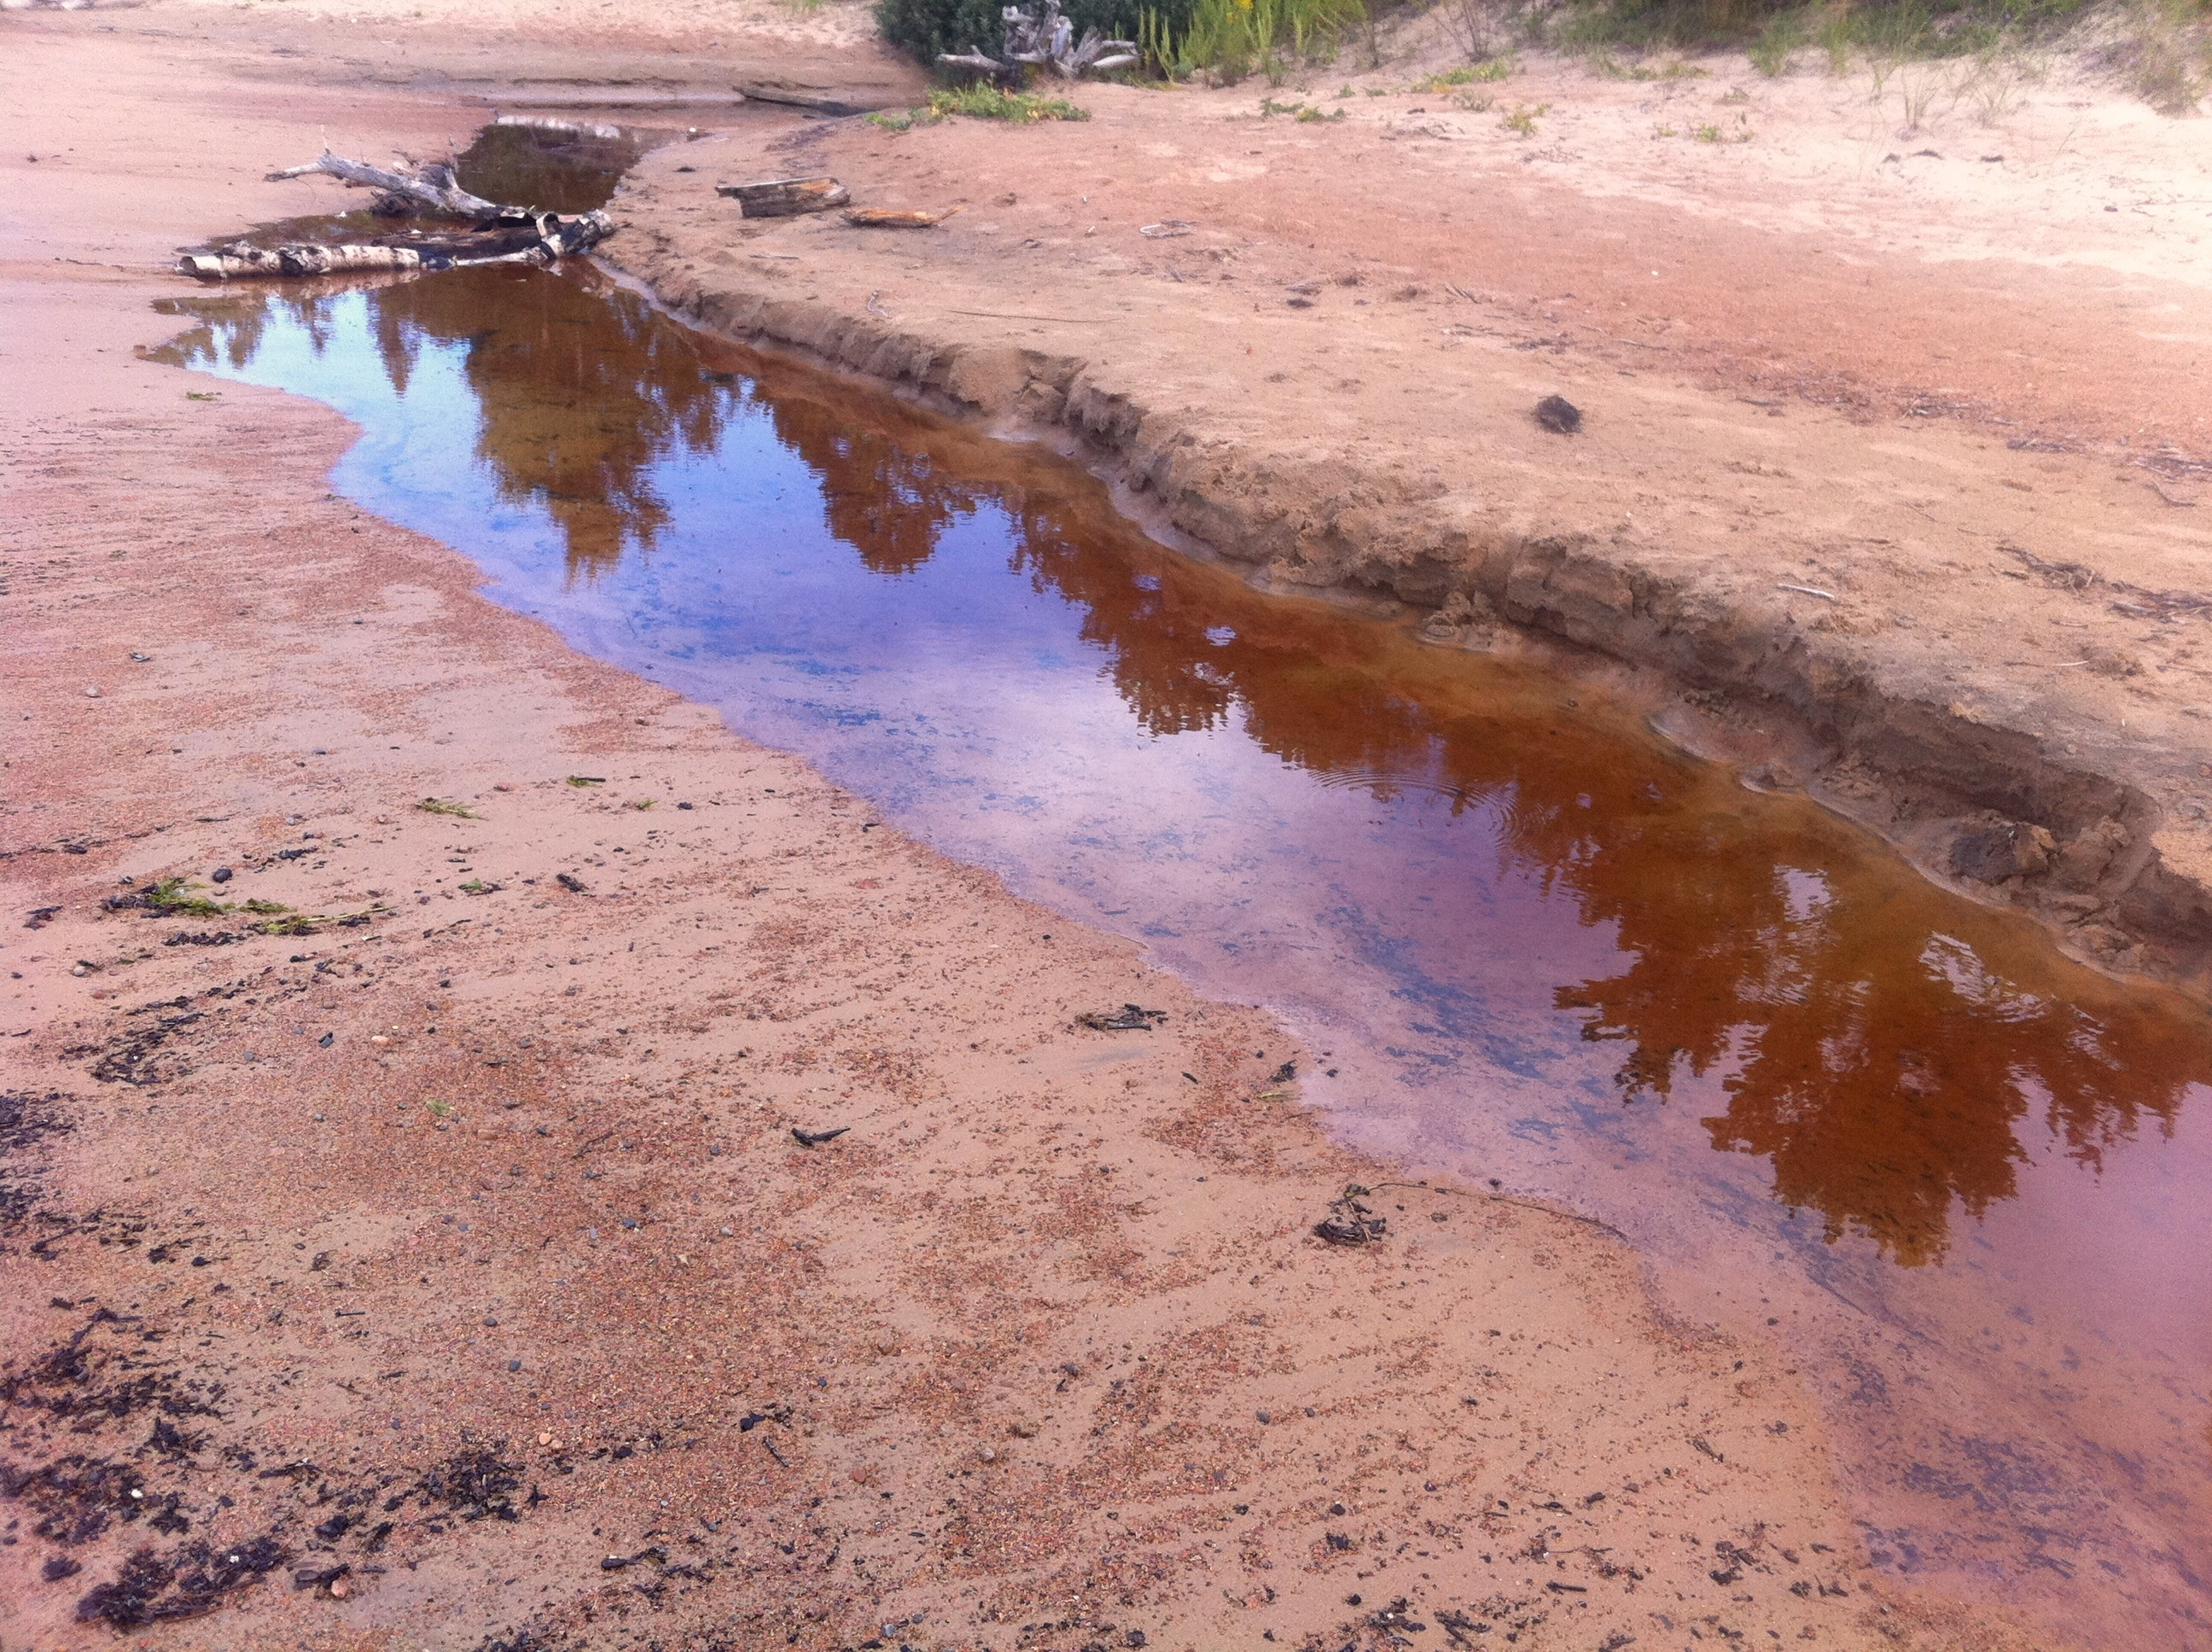
water, river, reflection, mud, soil, reservoir, waterway, geology, wetland, odyssey